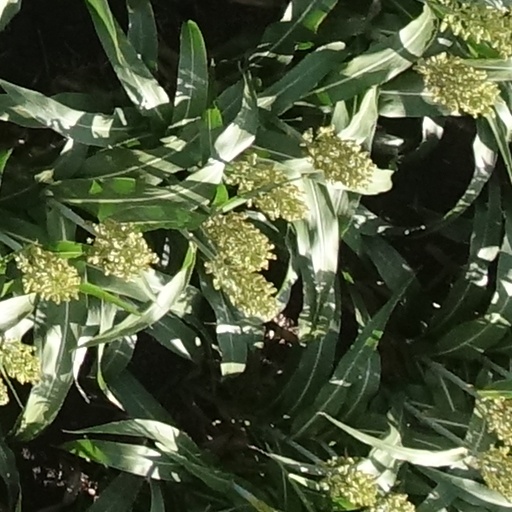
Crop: sorghum